Joseph Castanon

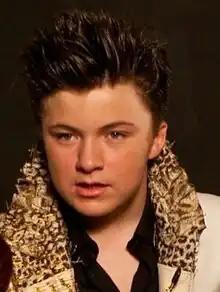
Castanon in 2010

Joseph Michael Castanon (born August 19, 1997), better known by his stage name Sir Castanon, is an American actor and singer-songwriter. He was also known for his role as Ben Newman in the comedy "Click" (2006).